Hédi Jouini

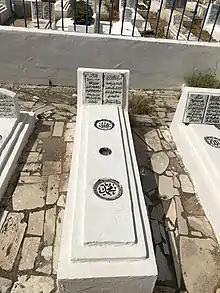
Tomb of Hédi Jouini in Djellaz cemetery

In the 1940s, he appeared in the film "Le Possédé" by Jean Bastia. He composed songs for the 1948 film La Septième Porte by André Zwobada, in which he appeared along with his wife Widad.